Wayne County School District (Georgia)

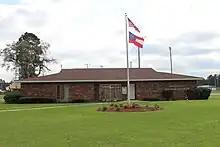
Wayne County School District headquarters

The Wayne County School District is a public school district in Wayne County, Georgia, United States, based in Jesup. It serves the communities of Jesup, Odum, and Screven.